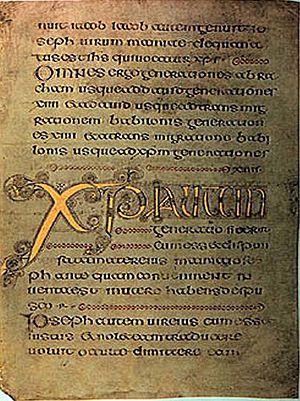
Le Sel de la Terre est une parabole de Jésus-Christ. Elle fait partie du Sermon sur la montagne dans un Évangile. Elle parle des vertus théologales et cardinales qui doivent être la saveur donnée par chacun envers son prochain.